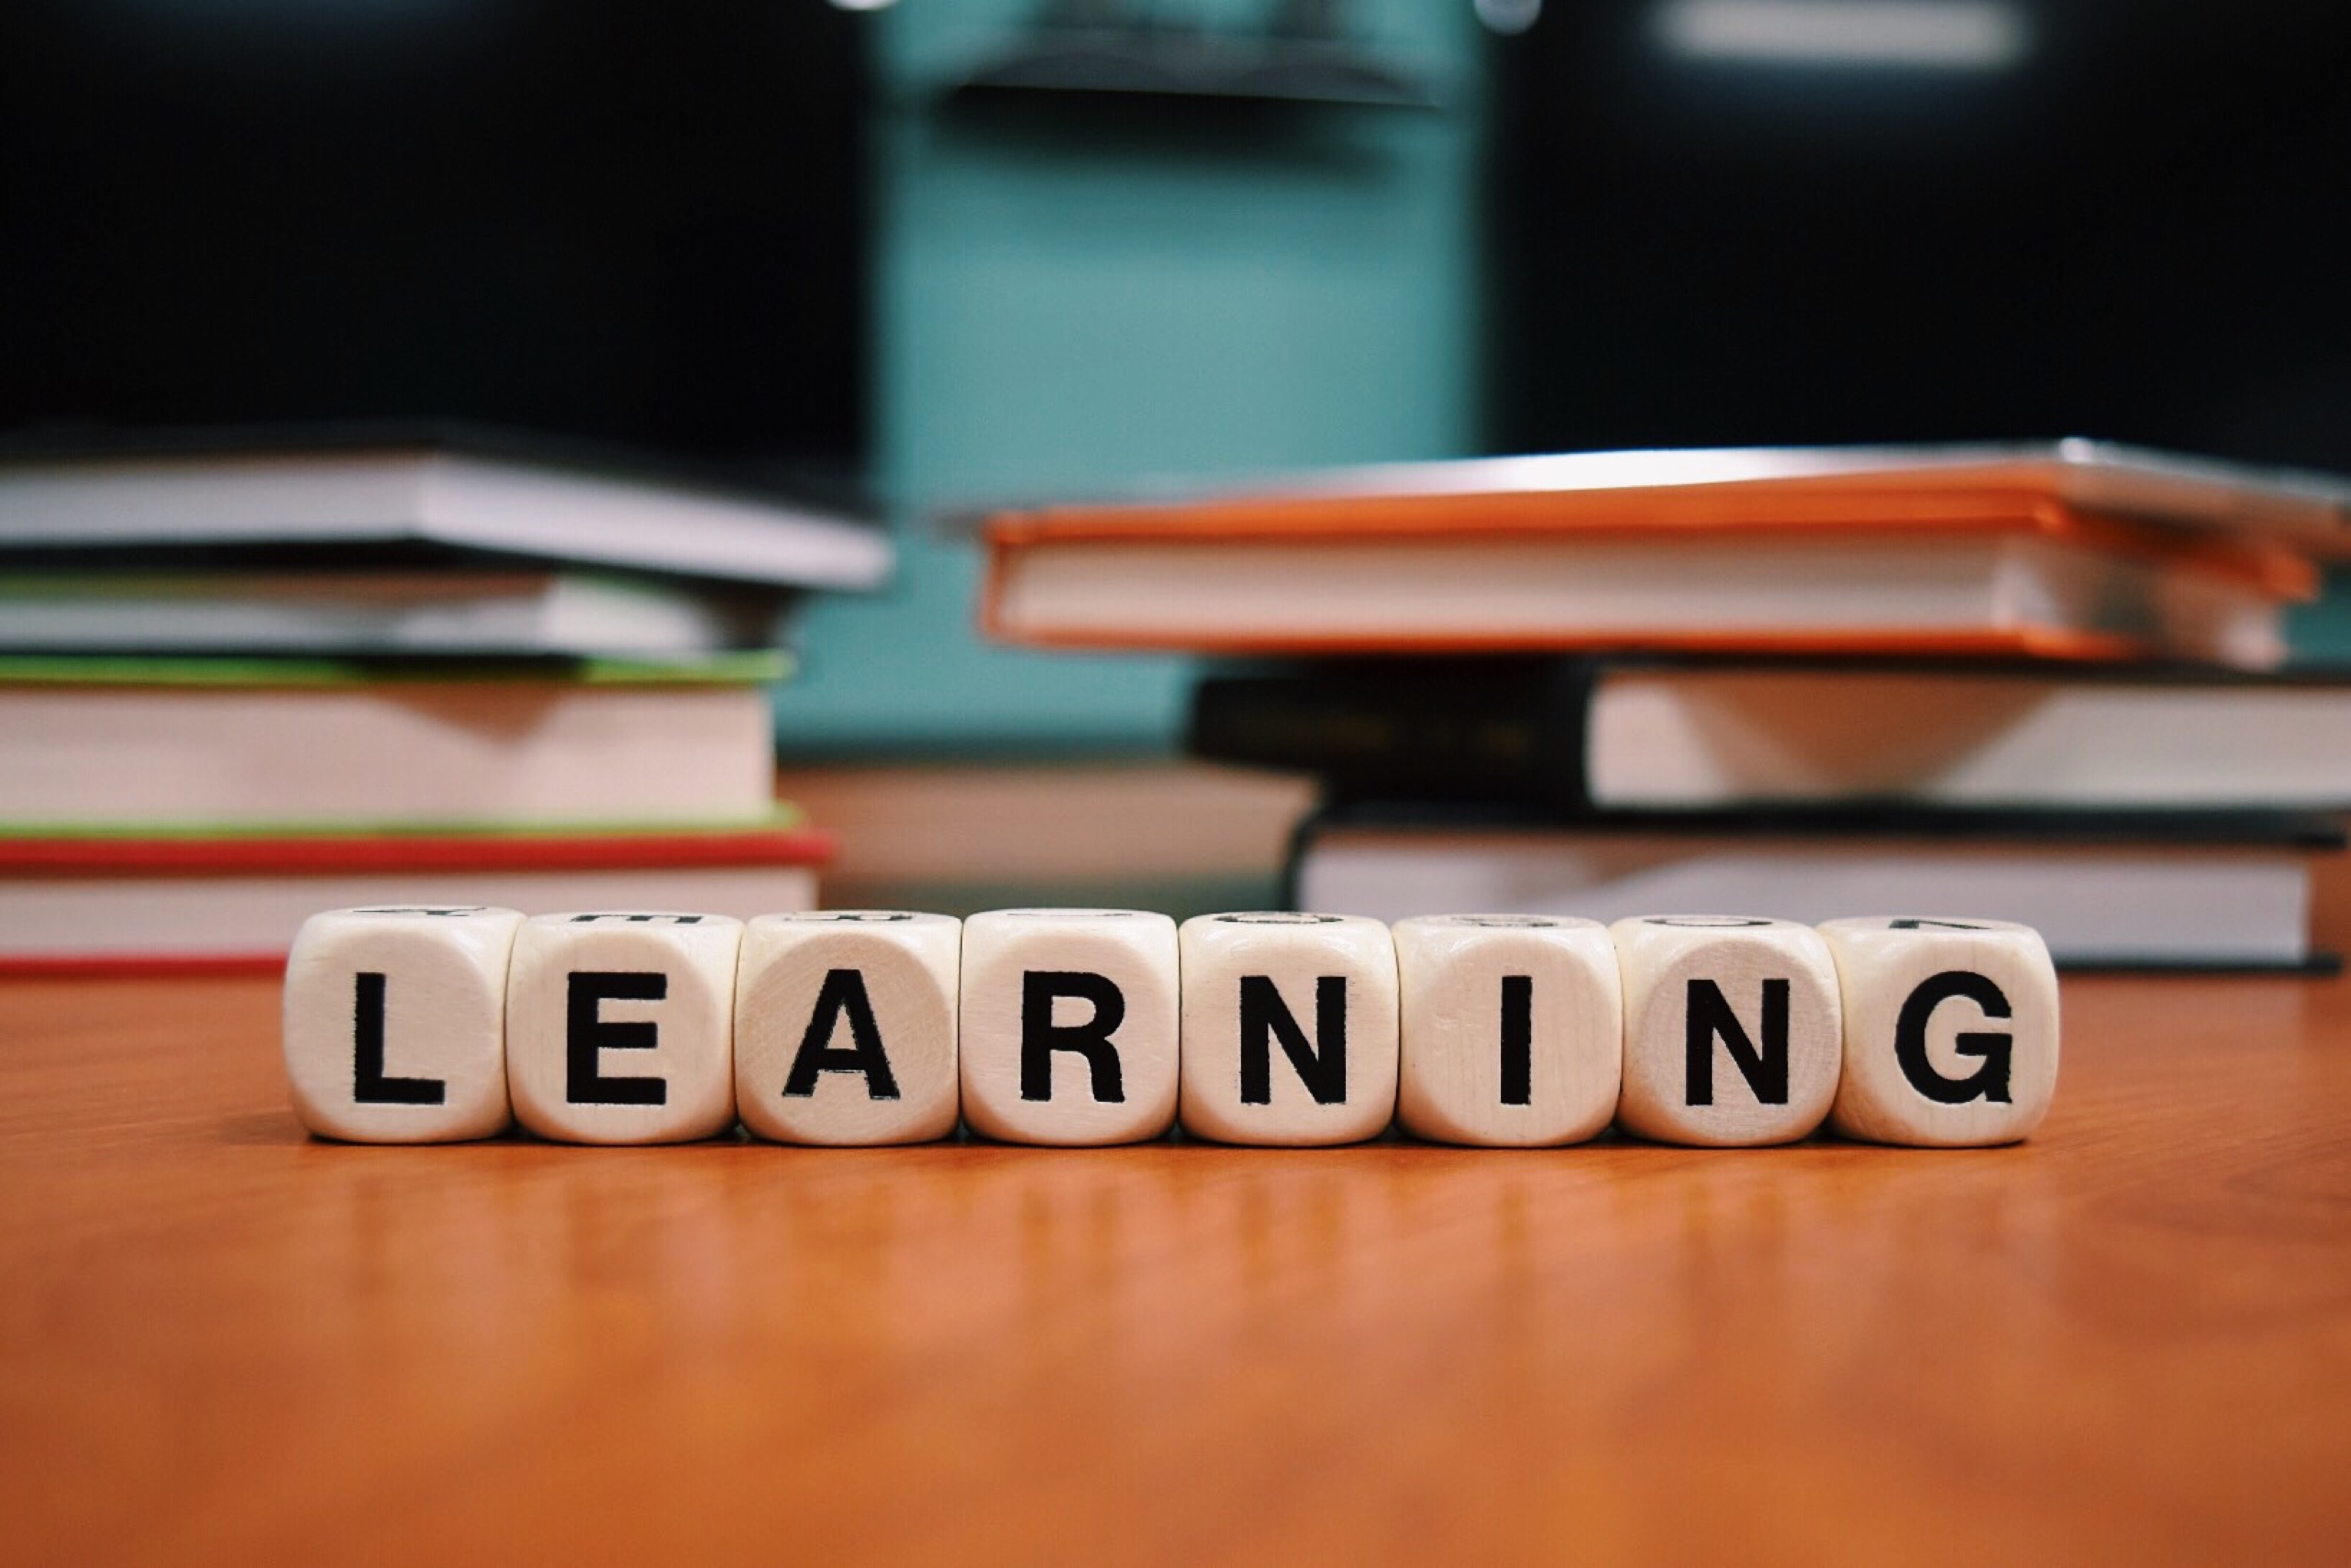
word, number, education, brand, font, letters, learning, games